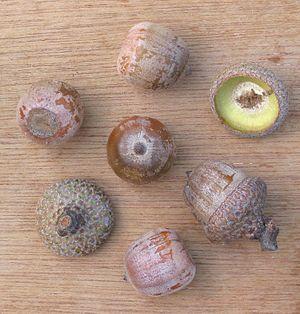
Le chêne rouge d'Amérique est un arbre appartenant à la section des chênes rouges du genre Quercus de la famille des Fagacées. Il s'agit de l'arbre symbole de l'État du New Jersey et de l’Île-du-Prince-Édouard.